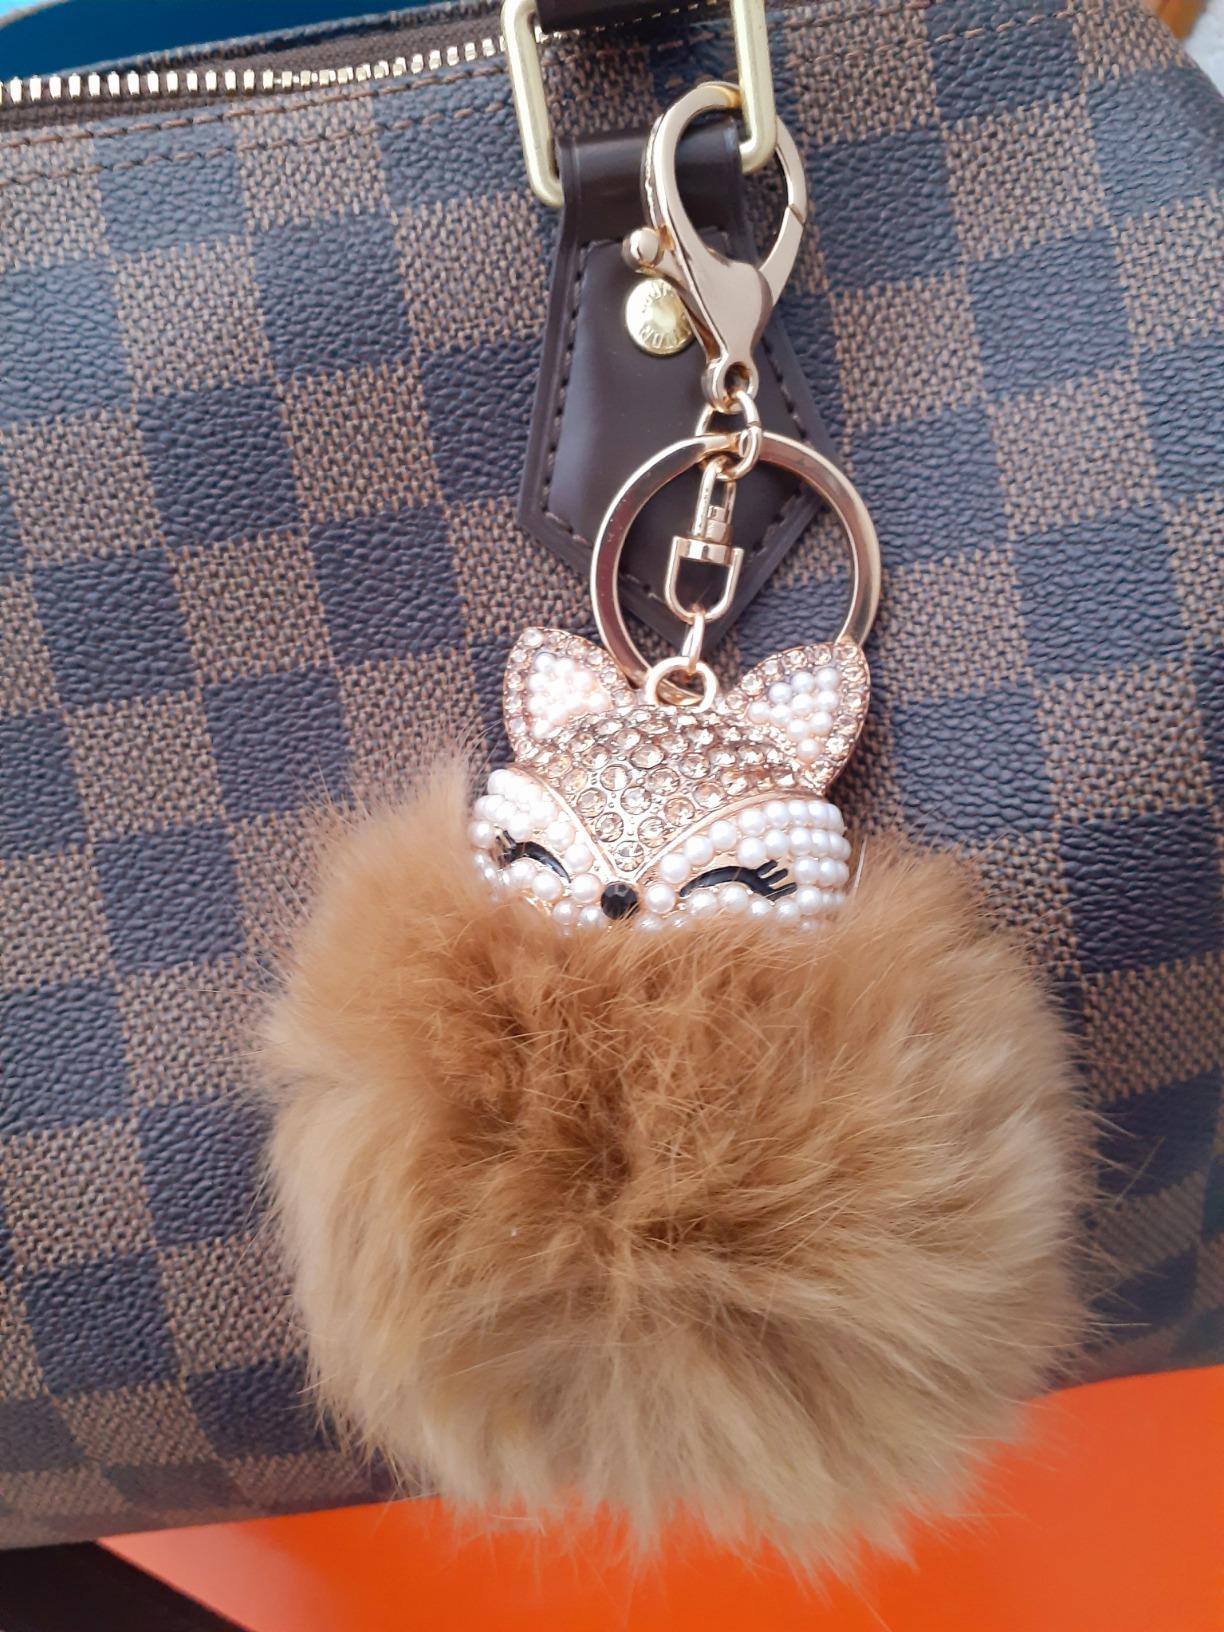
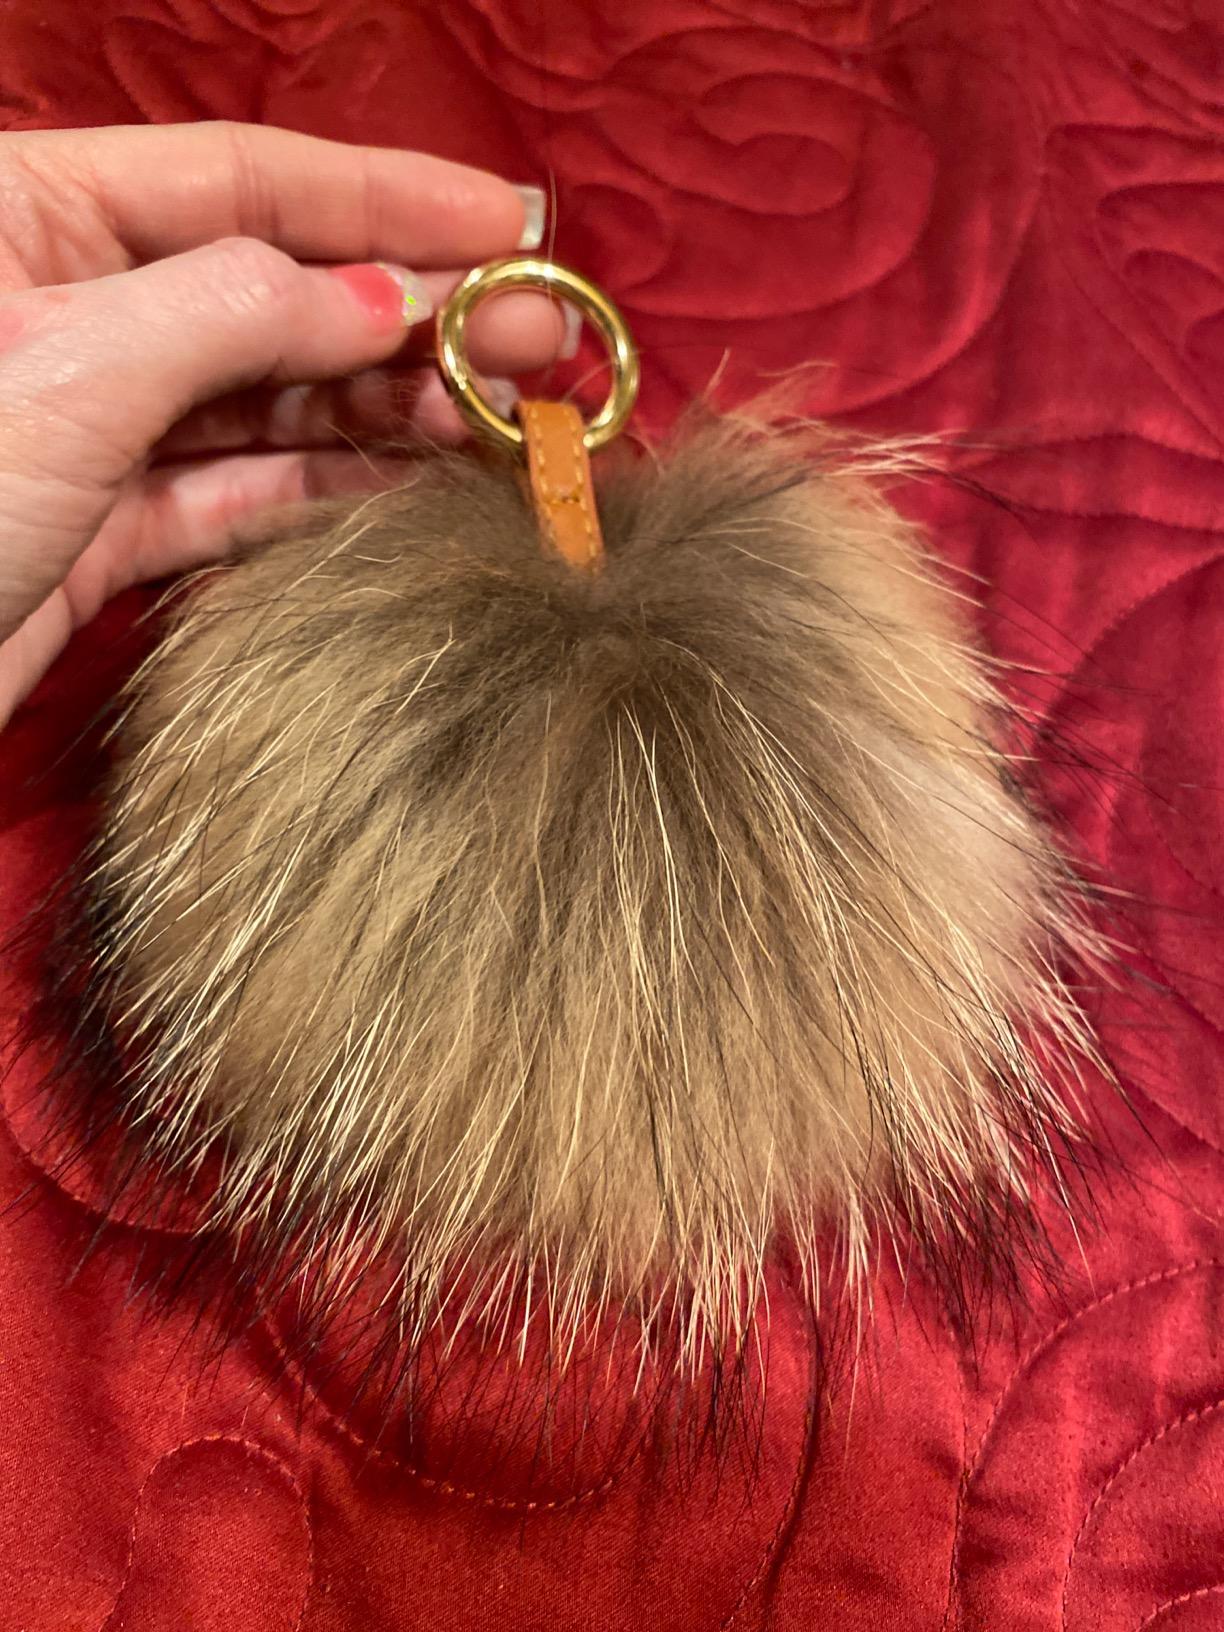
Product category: accessories_keychain
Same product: no